Hereward (ship)

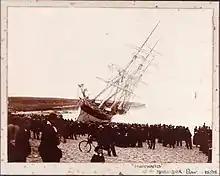
The wreck in 1898 with a crowd of onlookers

In May 1898 "Hereward" was sailing from Surabaya in the Dutch East Indies to Newcastle, New South Wales to load a cargo of coal to take to South America. Her Master was Captain Poole Hickman Gore (1861–1920).